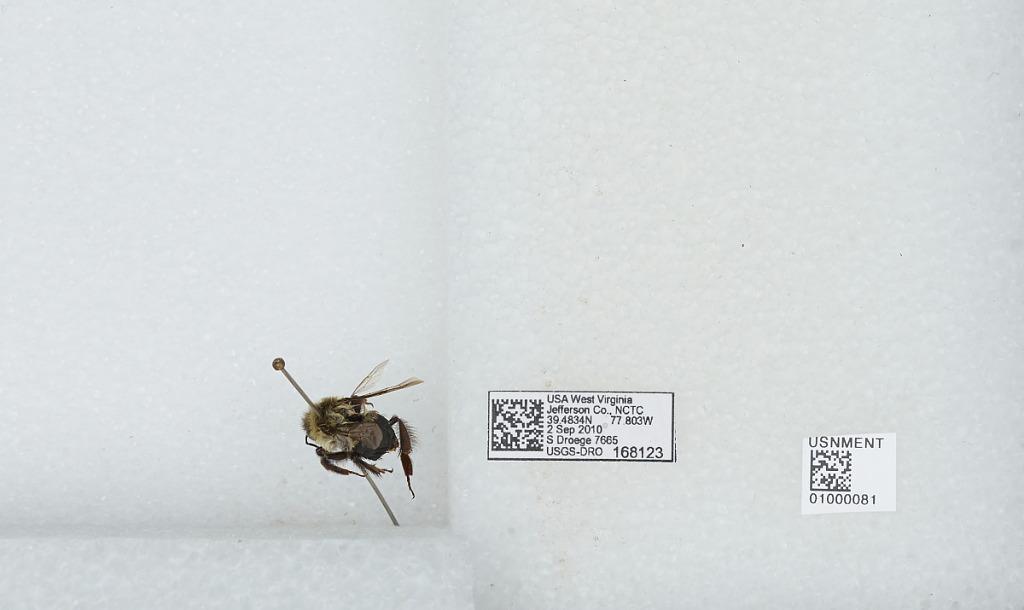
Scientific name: Bombus (Pyrobombus) impatiens Cresson
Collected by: S. Droege
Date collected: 2010-9-2
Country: United States
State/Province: West Virginia
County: Jefferson
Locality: National Conservation Training Center
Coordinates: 39.4834, -77.803